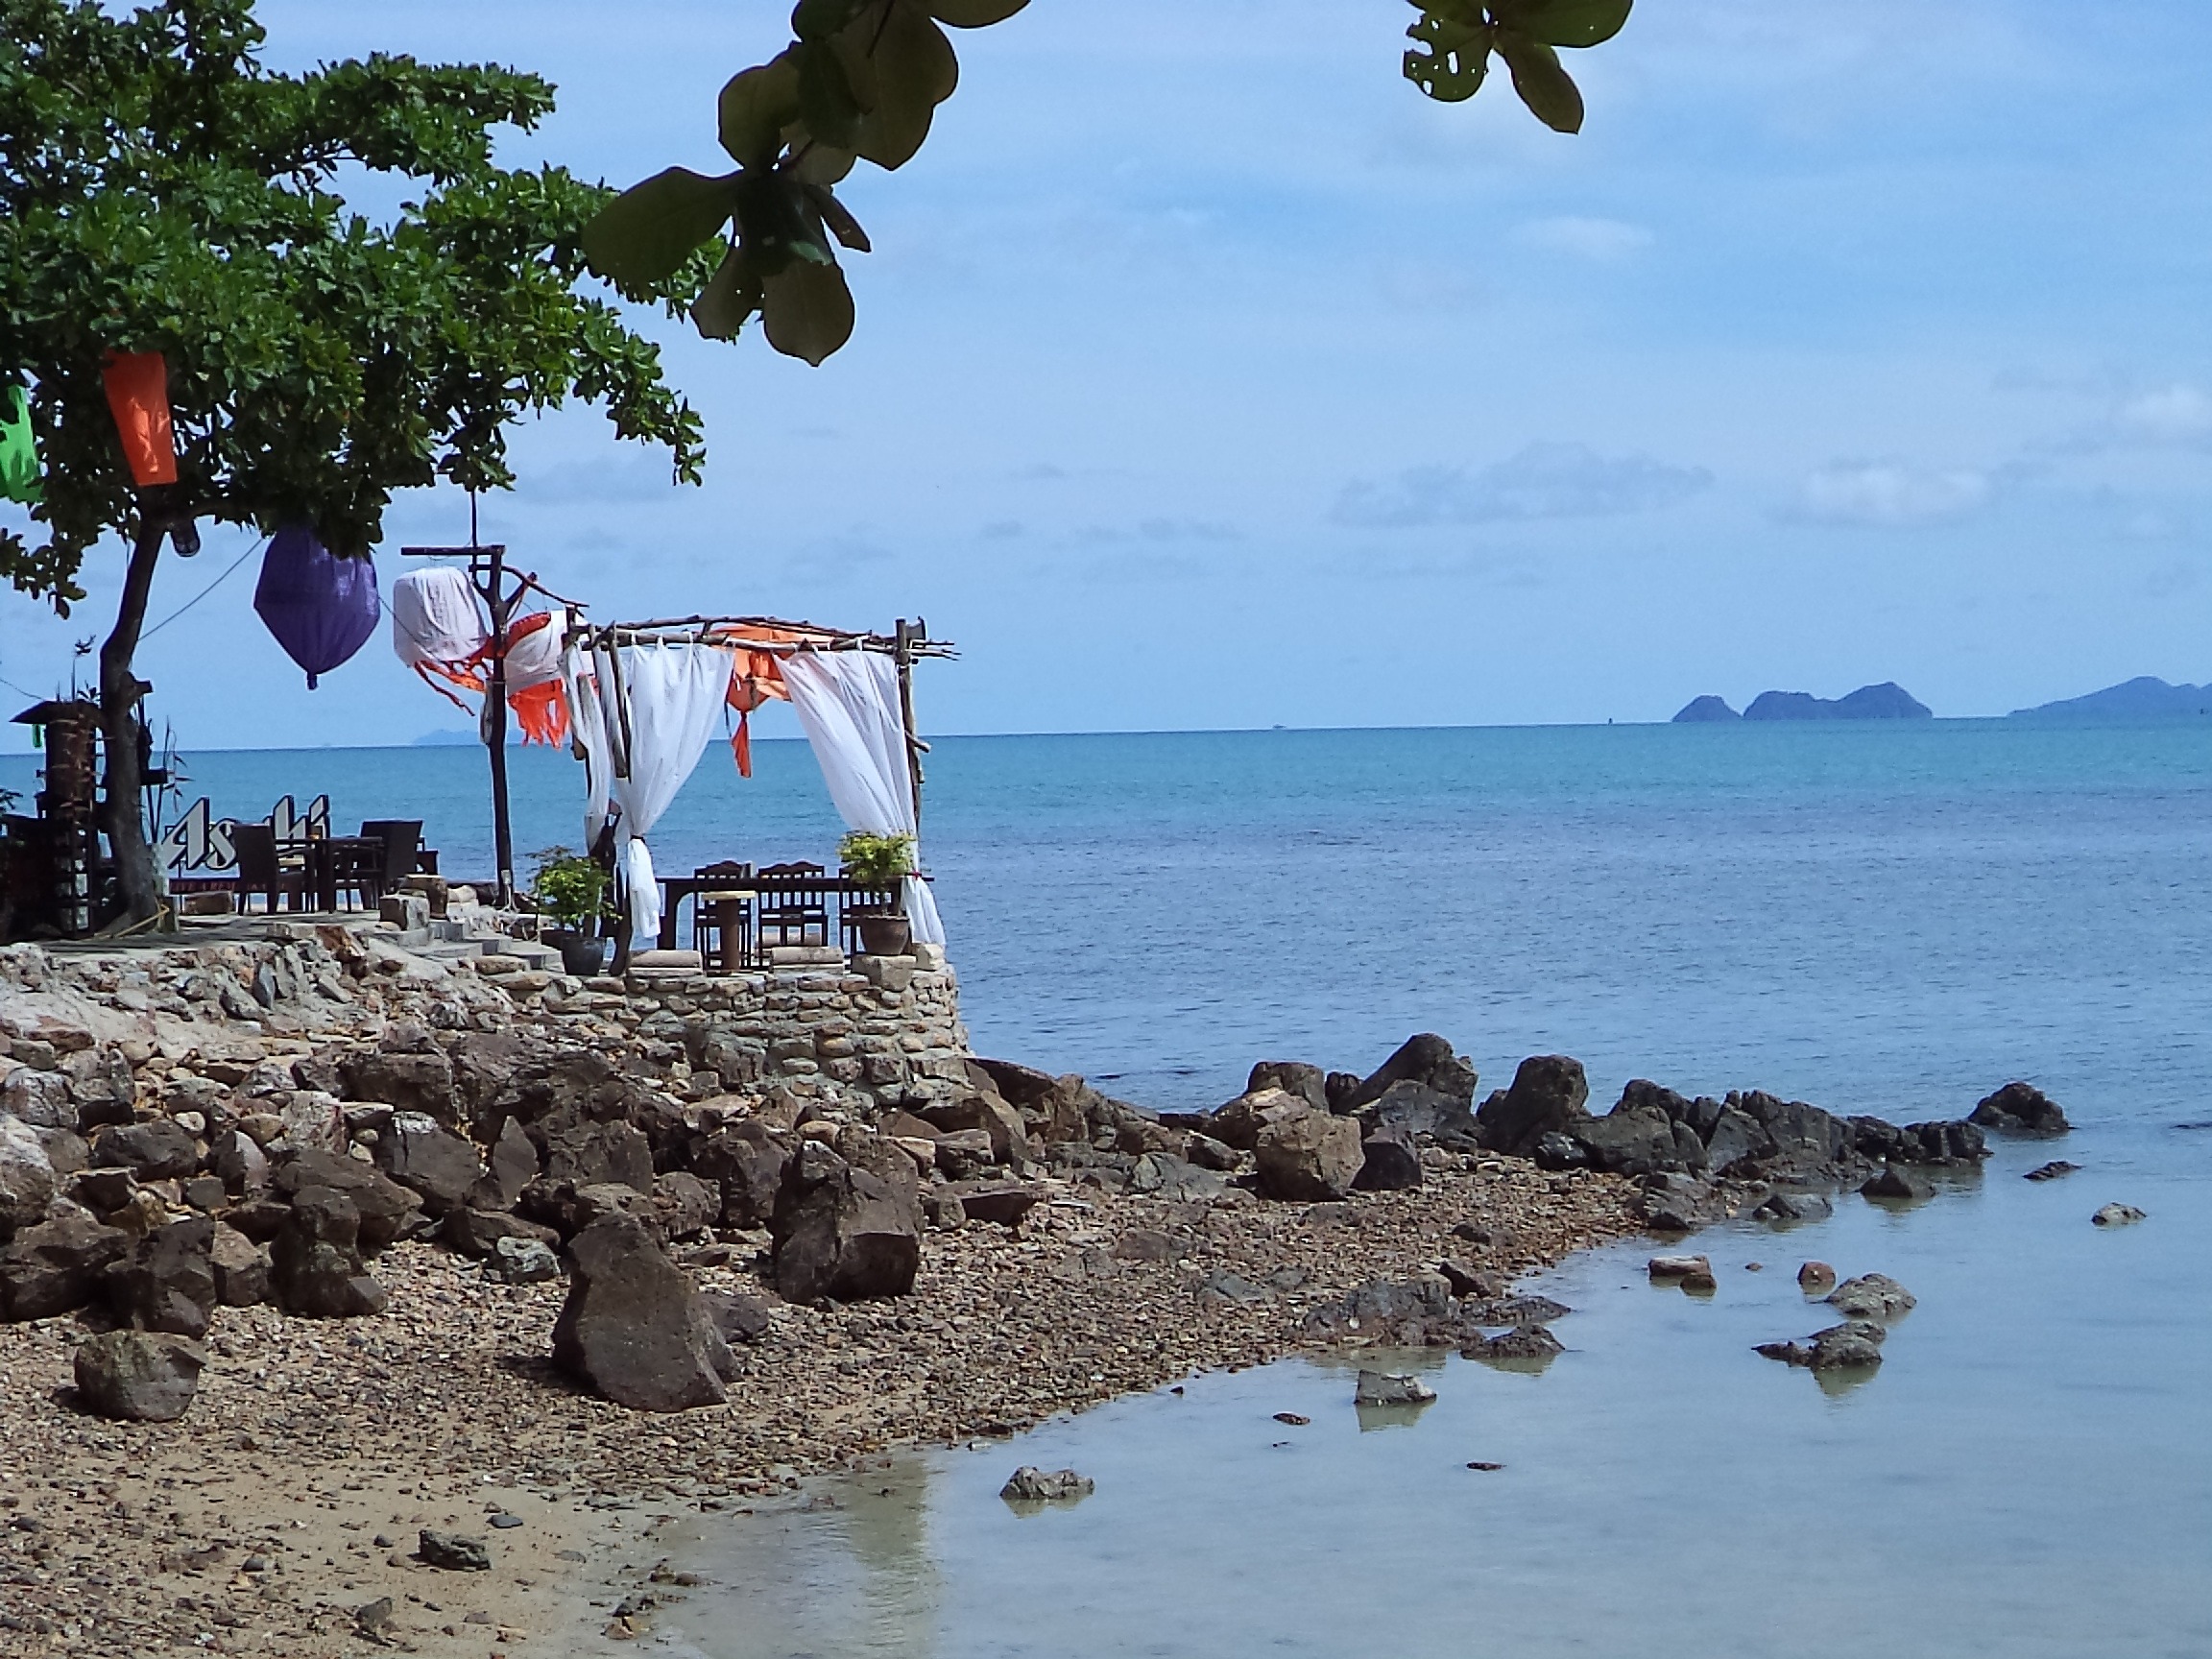
beach, landscape, sea, coast, water, nature, sand, ocean, sun, shore, summer, vacation, cove, holiday, bay, island, body of water, rocks, relaxation, costa, islands, cape